Blood in the Face

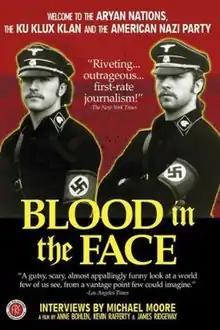
Film poster

Blood in the Face is a 1991 documentary film about white supremacy groups in North America and was directed by Anne Bohlen, Kevin Rafferty and James Ridgeway. It features many interviews with various white supremacist leaders, and archival footage of others.